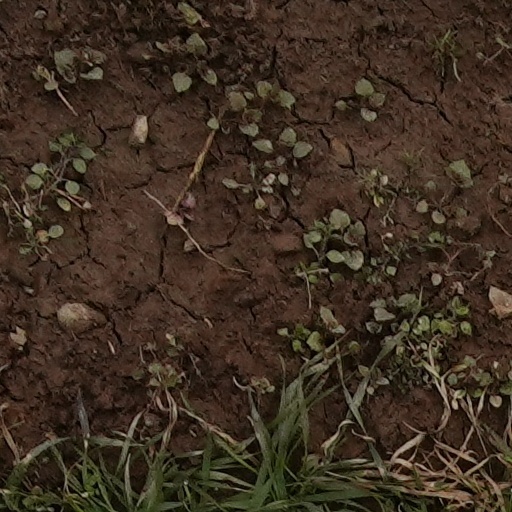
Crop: wheat